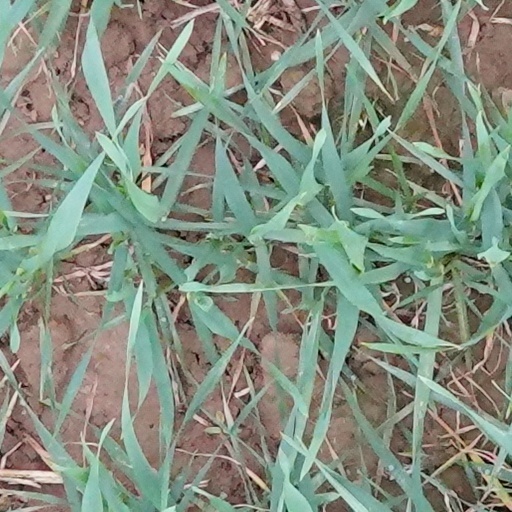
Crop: wheat